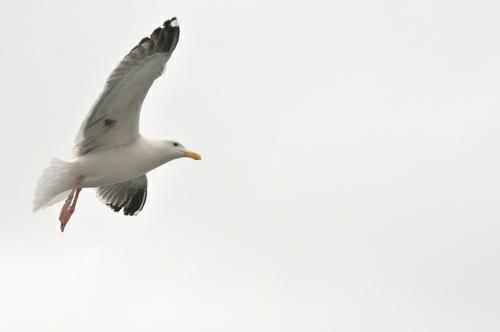
A photo of a california gull